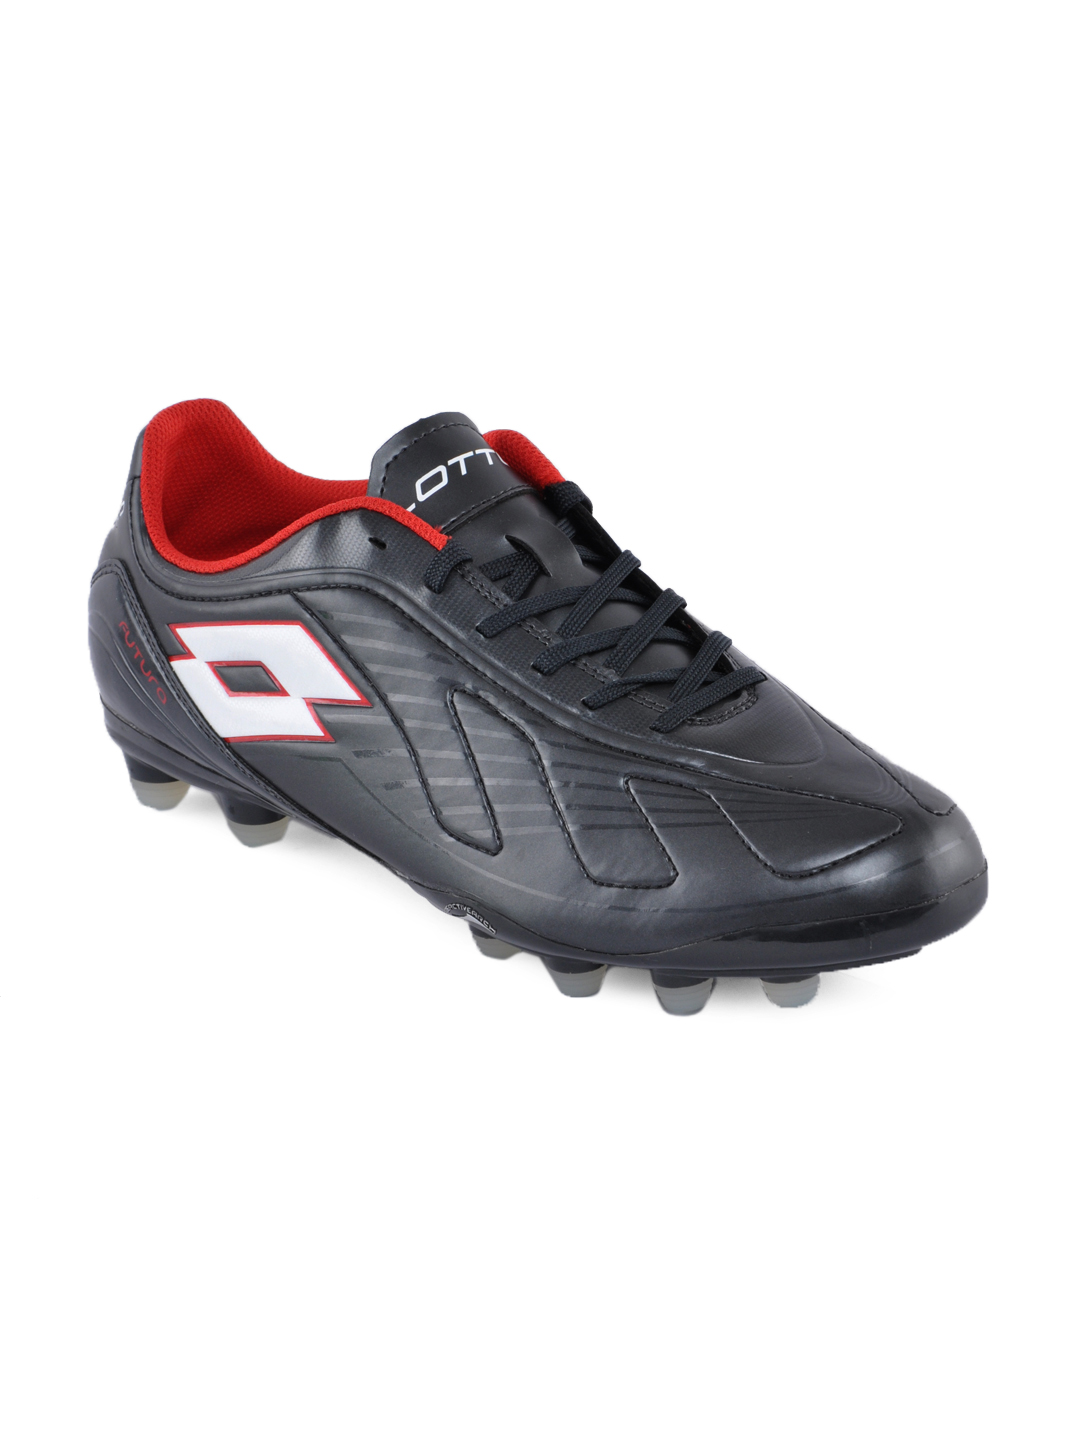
Lotto Men Black Sports Shoes
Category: Footwear / Shoes / Sports Shoes
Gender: Men
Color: Black
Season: Fall 2011
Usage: Sports